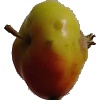
Label: Apple Red Yellow 2